Problems of Everyday Life

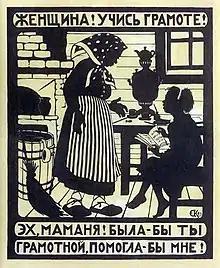
"- Woman, learn to read and write! - Oh, mother! If you were literate, you could help me!" A Soviet poster by Elizaveta Kruglikova advocating female literacy, 1923.

Throughout the 1920s, Trotsky would evaluate the challenges such as widespread illiteracy, regressive customs and the early cultural advancements of the October Revolution. This was associated with universal education, healthcare, women’s rights and the ideological prioritisation of science and technology.